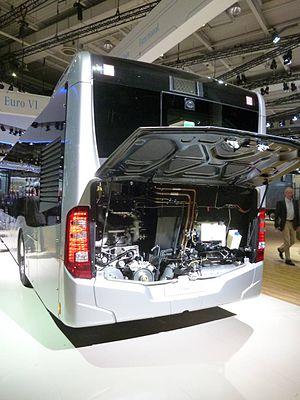
Le Mercedes-Benz Citaro est une gamme d'autobus à plancher bas. Construit par Mercedes-Benz-EvoBus, ce véhicule est lancé en 1997, puis relooké en 2006 et commercialisé sous le nouveau nom Citaro Facelift ; une nouvelle version voit le jour à la fin de l’année 2011. Ce dernier comporte des modifications techniques non négligeables, au niveau du châssis notamment. Le Citaro remplace le O405 datant de 1984.